Redwood (album)

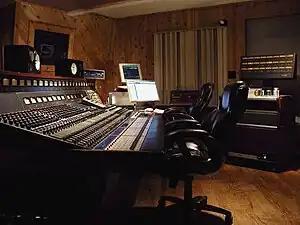
"Redwood" was recorded at Prairie Sun Recording Studios, California.

In October 2001, the band conceived their fourth album, "Redwood", when they were taking a break near Occidental, California, in a ranch belonging to Matt Greenhill. The band said that with this album, they intended to "capture the live impact of Lúnasa, without losing the sonic quality that we always endeavour to achieve on our albums." The band visited several studios in the local area to see if where they wanted to record "Redwood", and ultimately chose the famous Prairie Sun Recording Studios in Cotati, California. The musicians became "thoroughly familiar with the material" on the album by playing them live beforehand, and also familiarised themselves with "what everyone else is going to play." As a result of the tracks "being broken in by being played in concert," Chris Nickson of Allmusic said that the album's "sets sparkle."